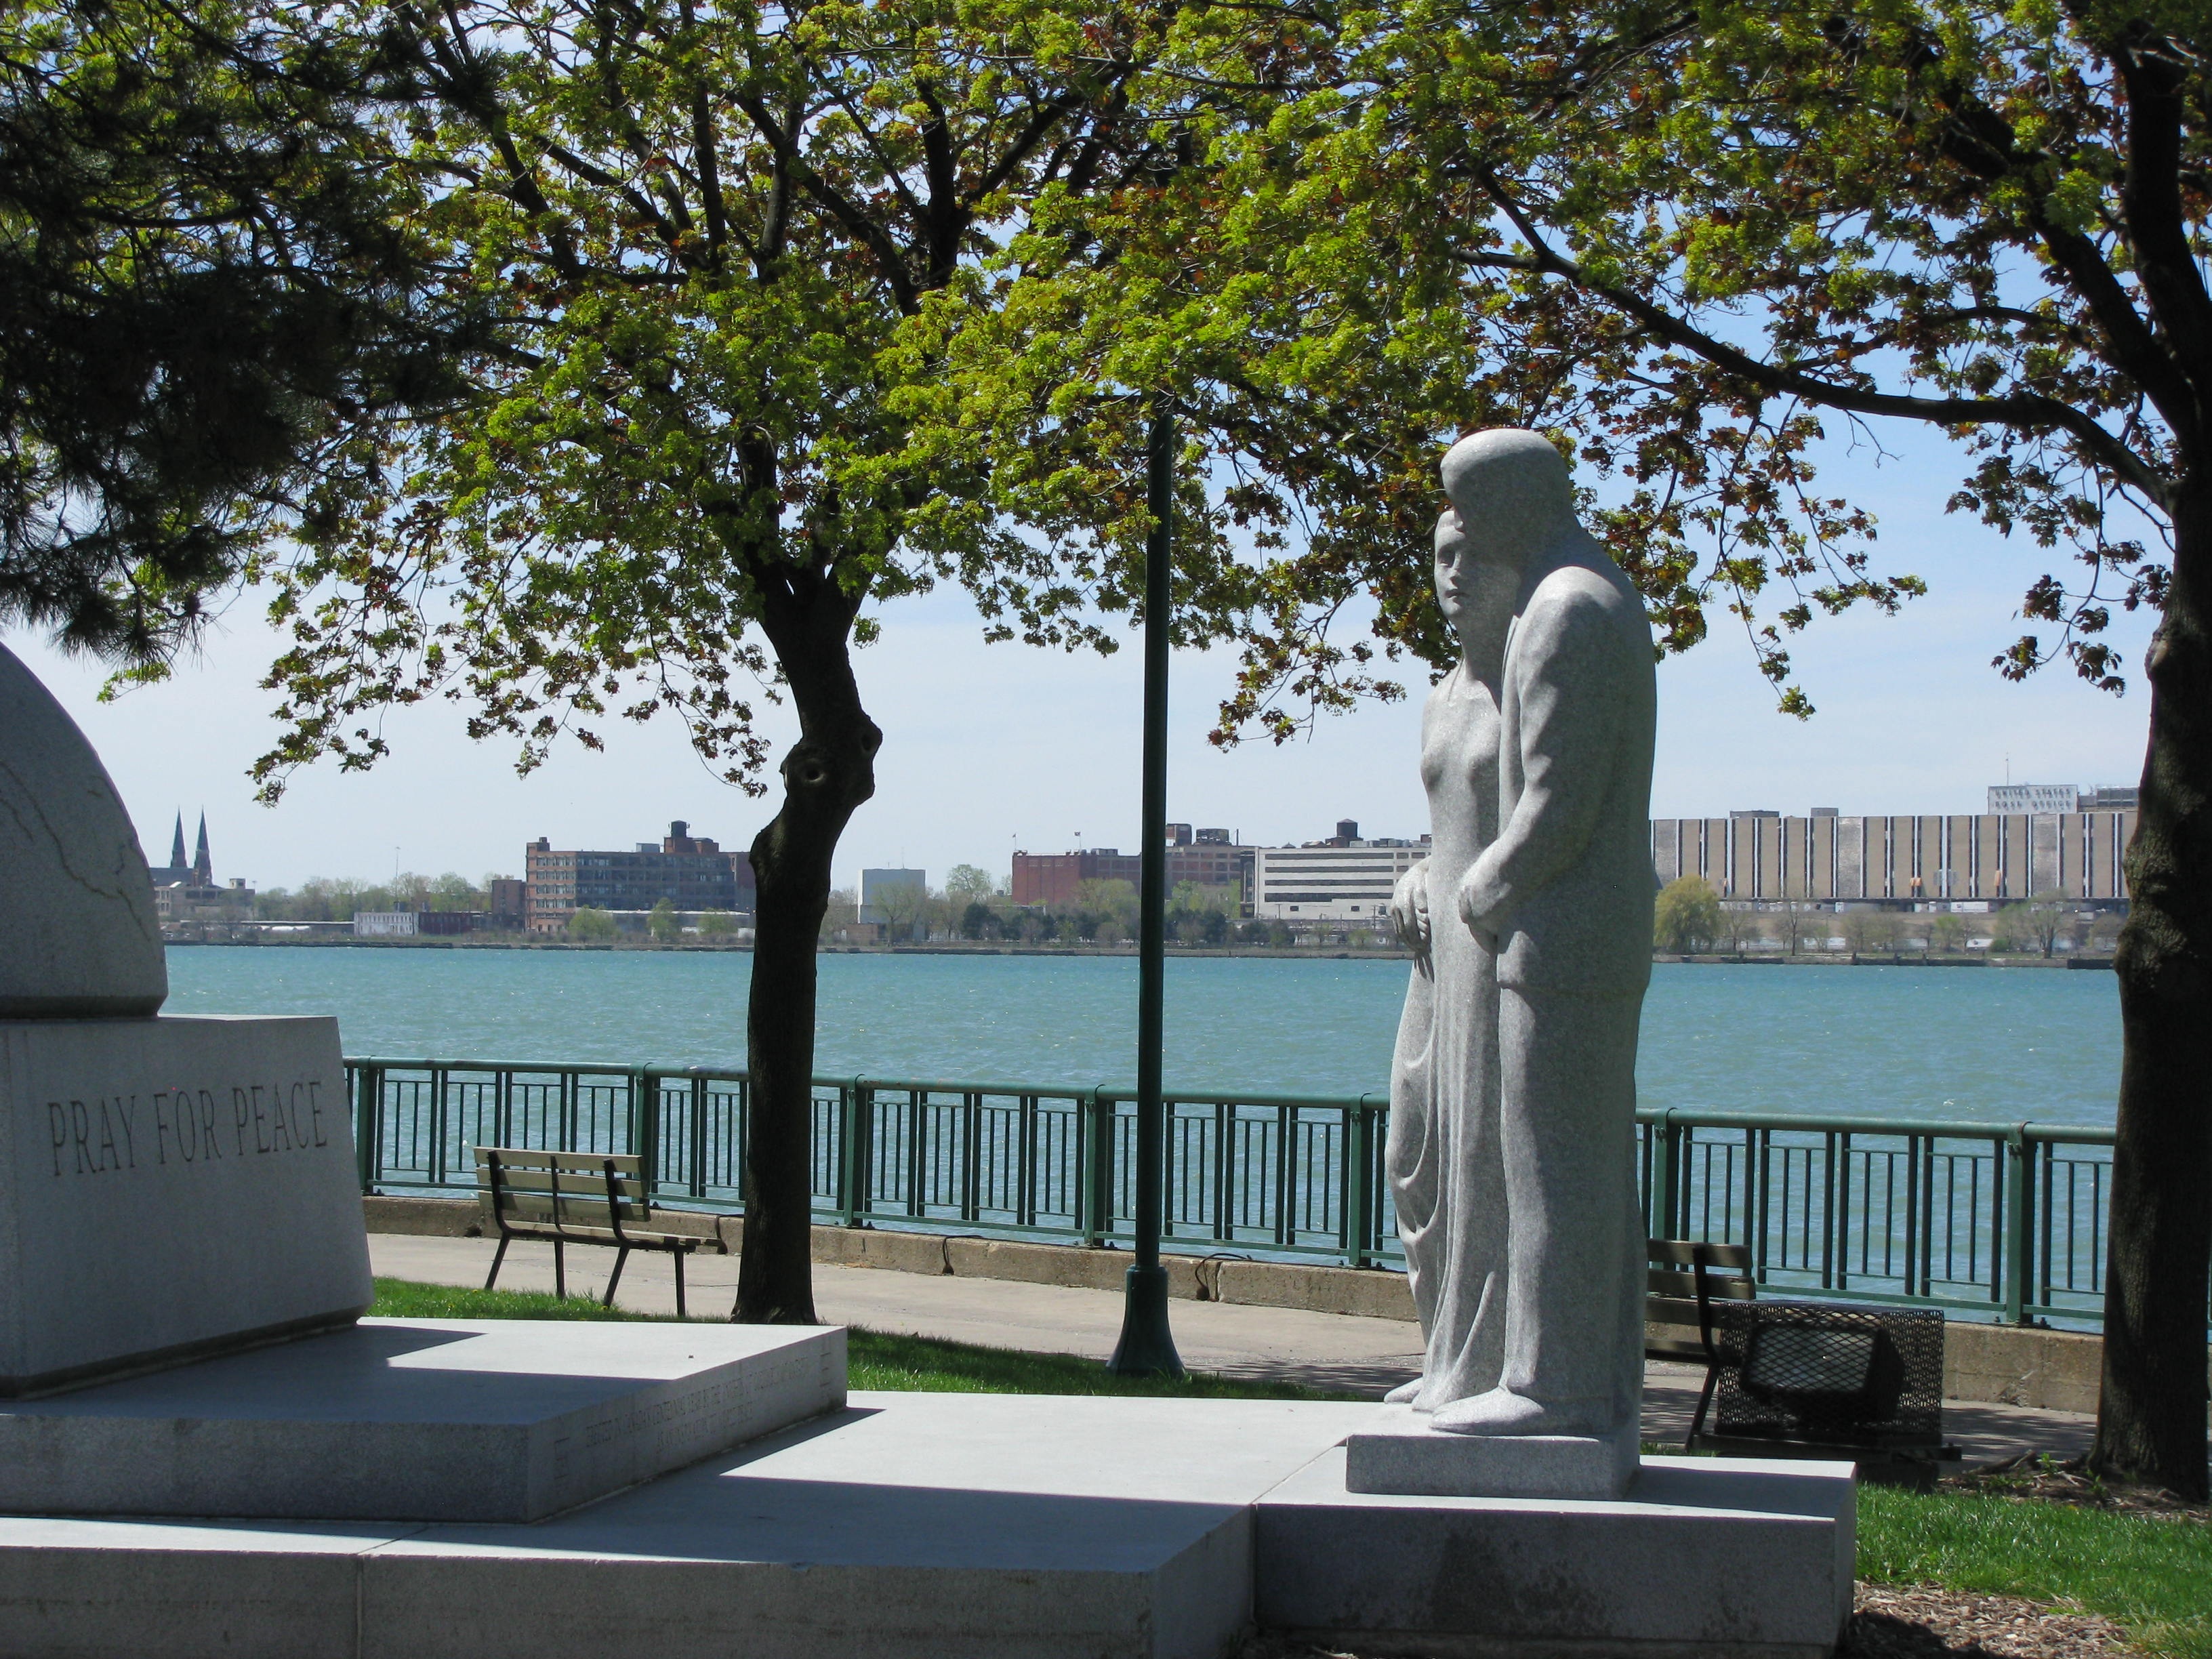
water, monument, vacation, statue, park, freedom, outdoors, sculpture, memorial, art, history, riverfront